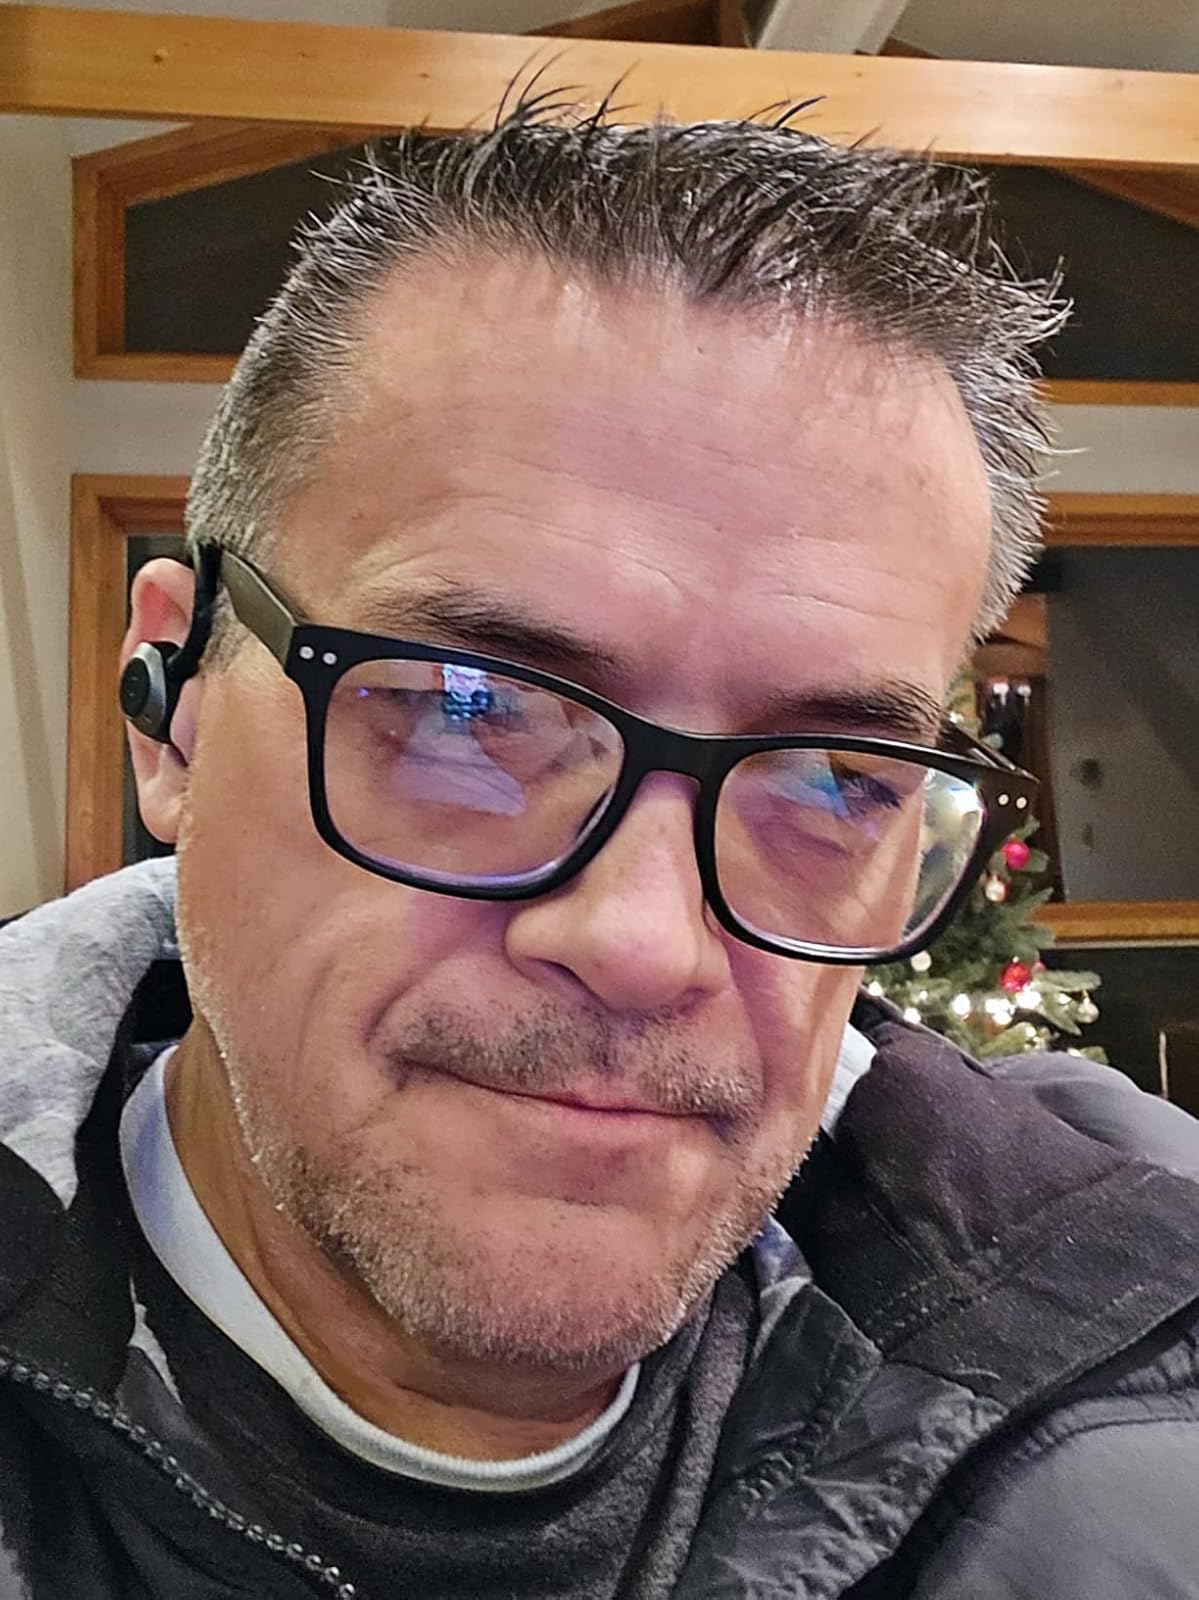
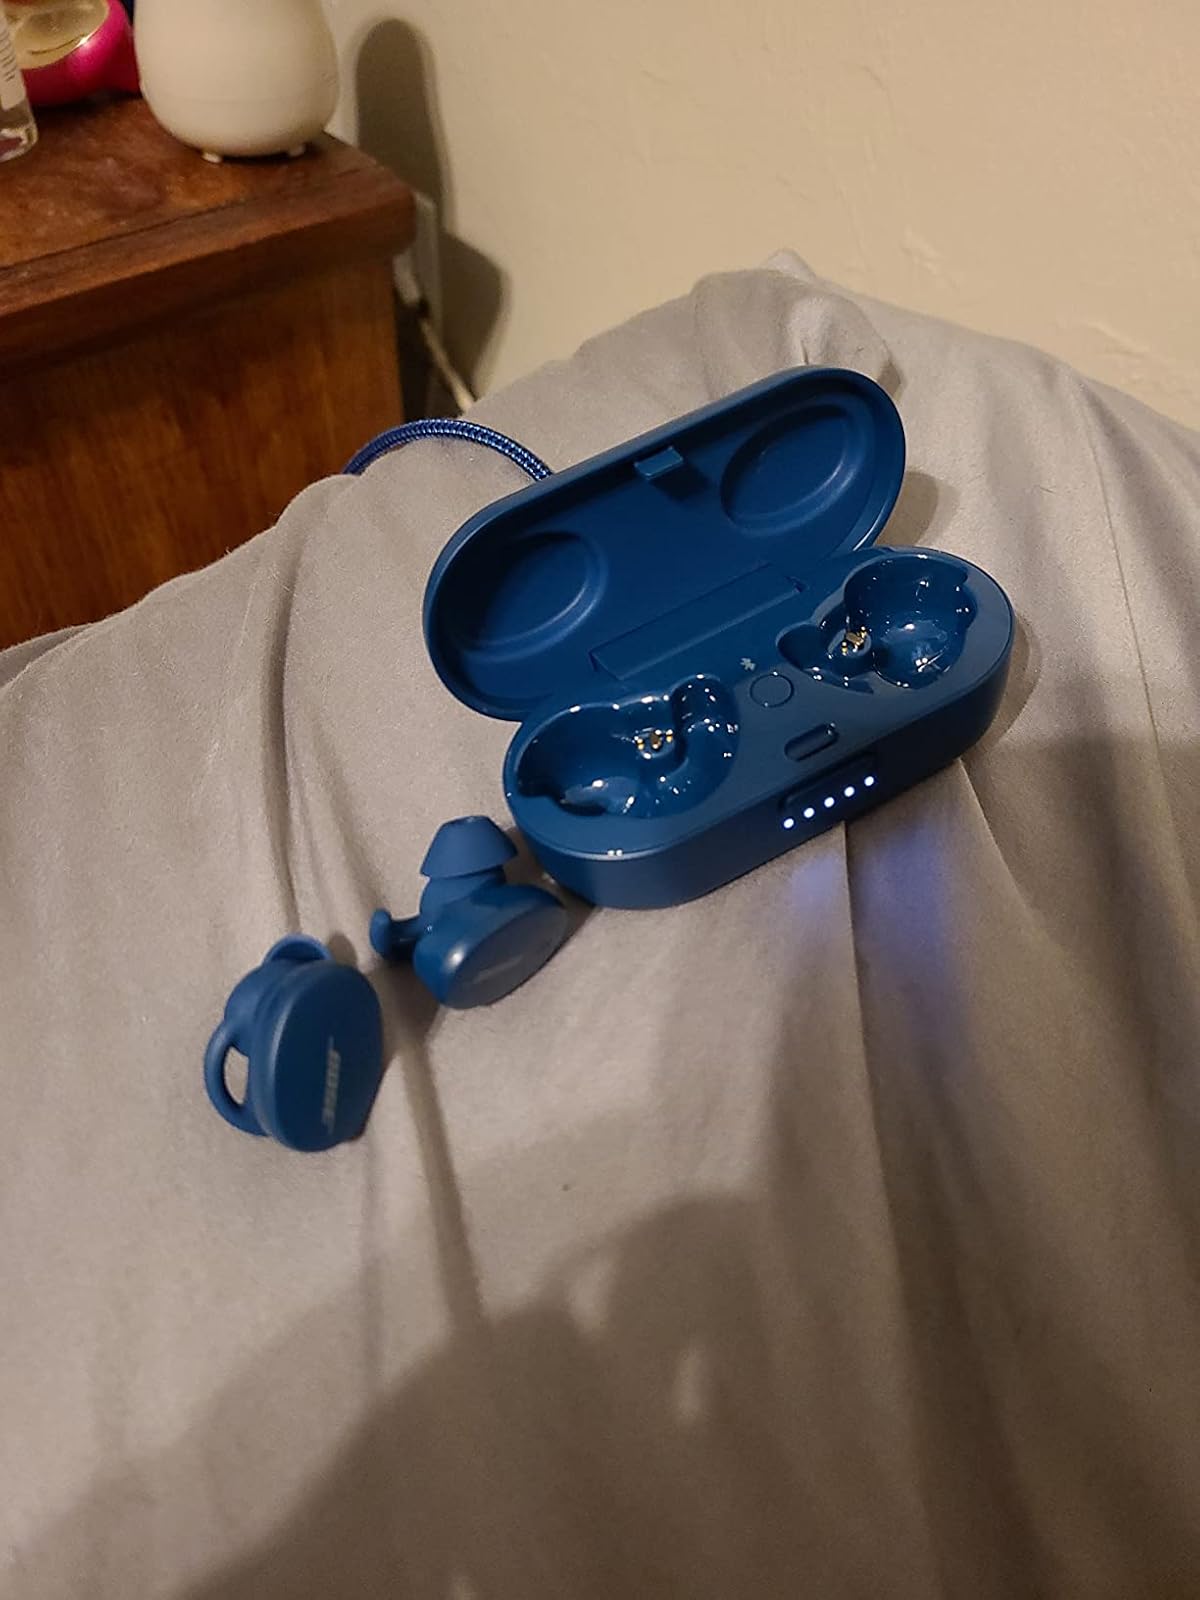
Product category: earbuds
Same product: no